Middle High German

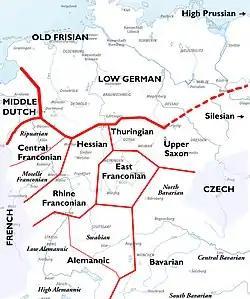
Middle High German dialect boundaries

The dialect map of Germany by the end of the Middle High German period was much the same as that at the start of the 20th century, though the boundary with Low German was further south than it now is: